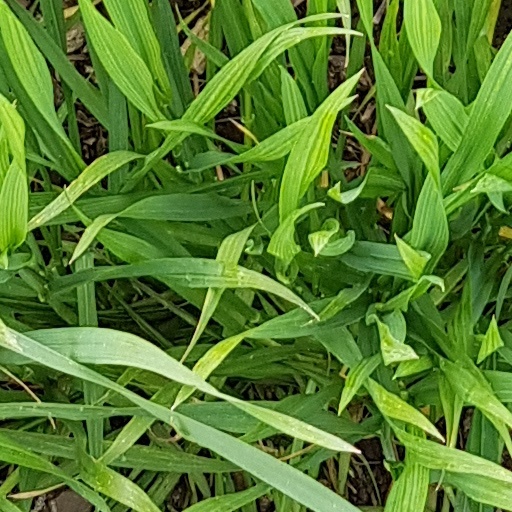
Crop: wheat